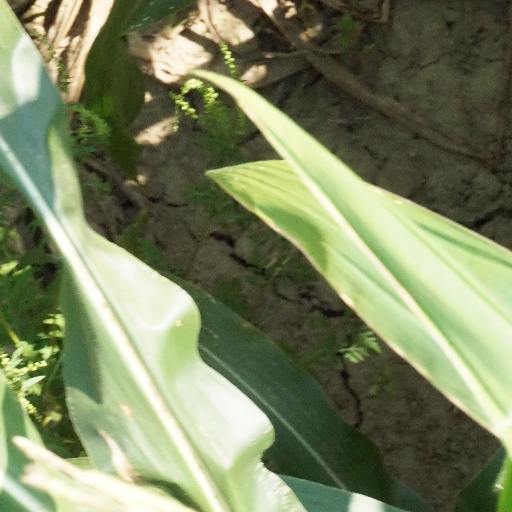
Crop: maize; corn